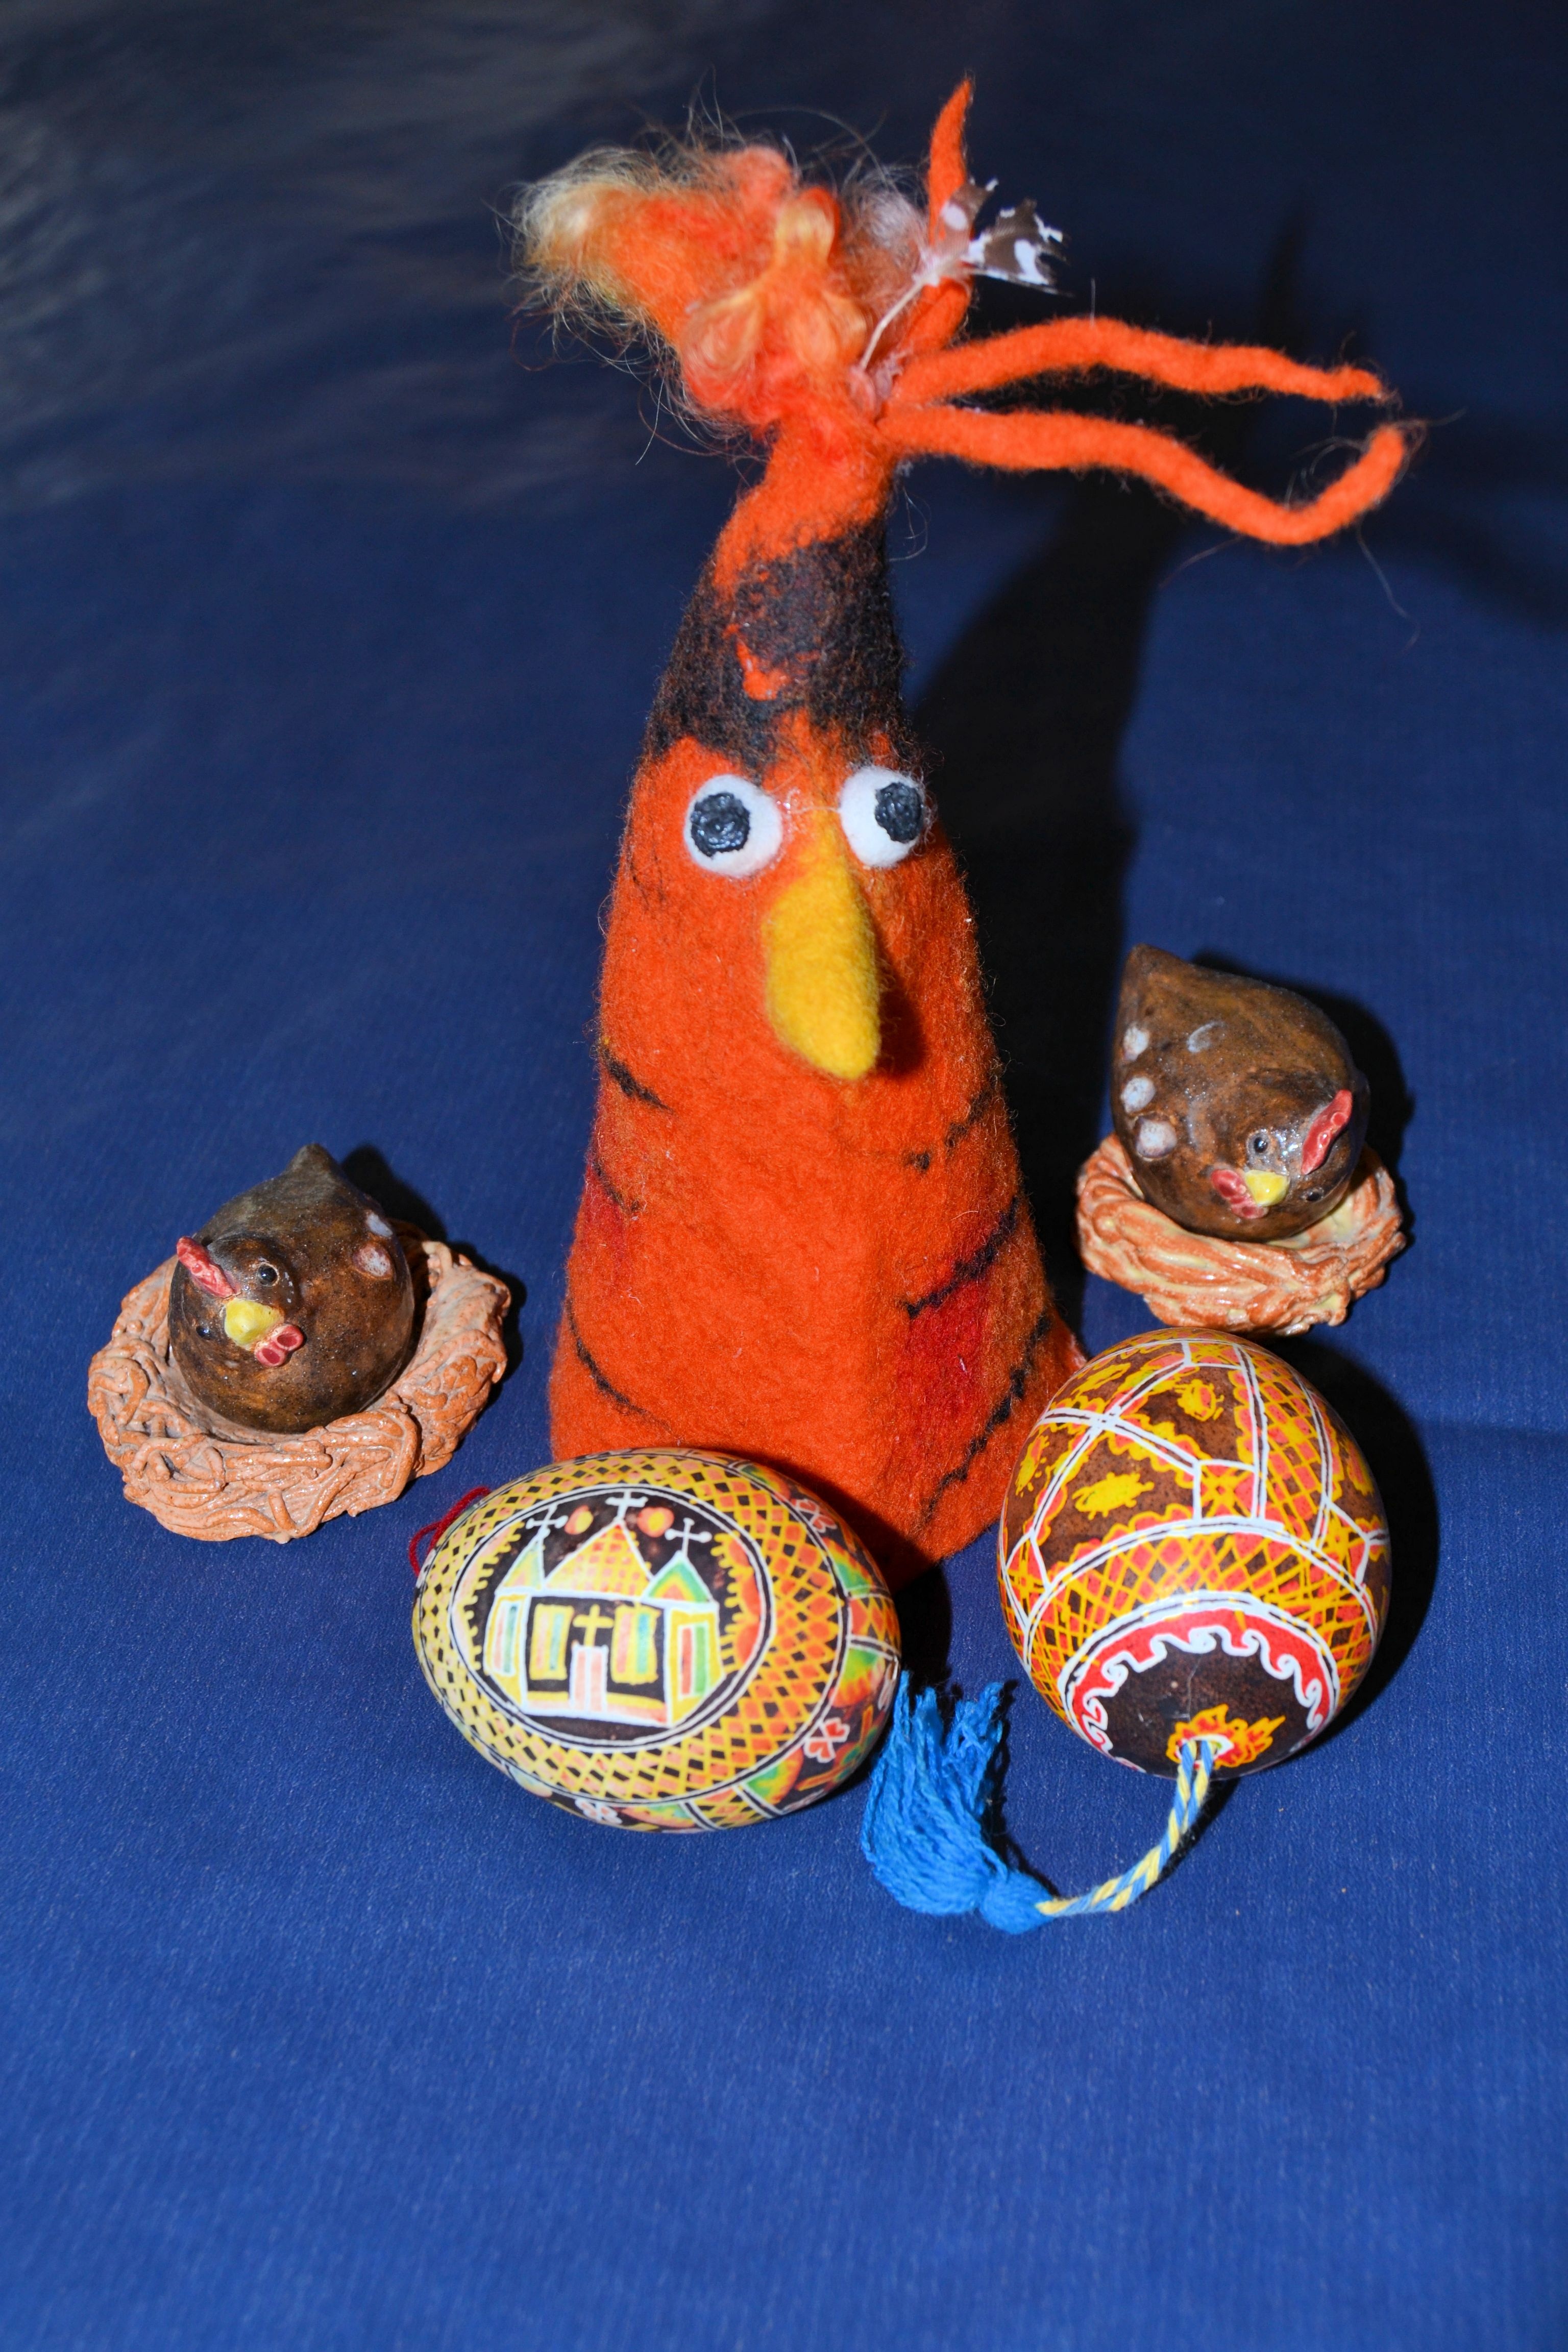
decoration, close, toy, deco, art, ukraine, painted, easter, easter eggs, lviv, customs, easter egg, hen's egg, stuffed toy, easter theme, goose egg, lvov, filzfigur